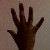
The image shows a hand gesture representing the number 5 in Indian Sign Language.